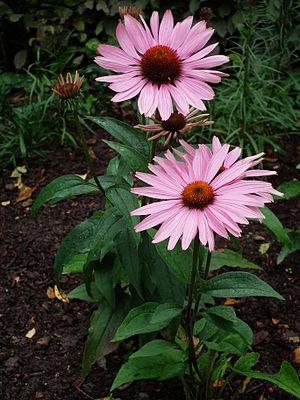
Echinacea purpurea, l'échinacée pourpre, est une espèce de plante à fleurs du genre Echinacea, de la famille Asteraceae. Plante endémique d'Amérique du Nord, elle possède une tête généralement pourpre.